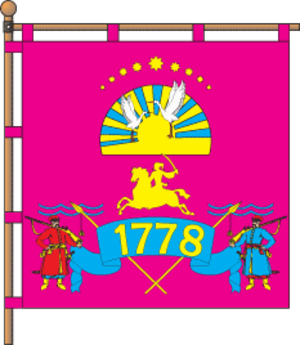
Pidhorodne ou Podgorodnoïe est une ville de l'oblast de Dnipropetrovsk, en Ukraine. Sa population s'élevait à 19 498 habitants en 2013.